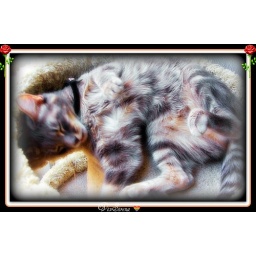
Baby is sleeping on the cat condo soaking in the sun in front of the door.